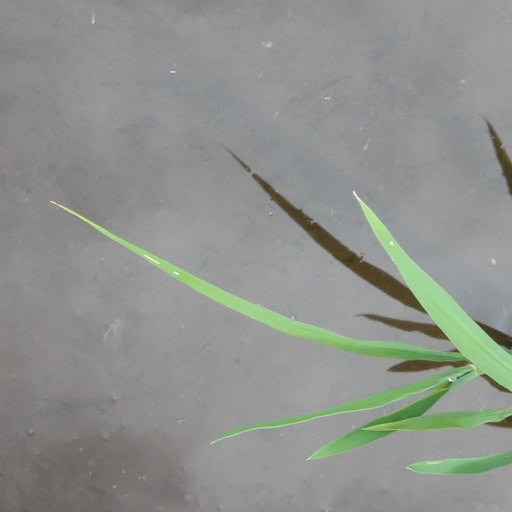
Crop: rice